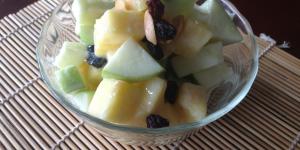
ensalada de manzana y pasas